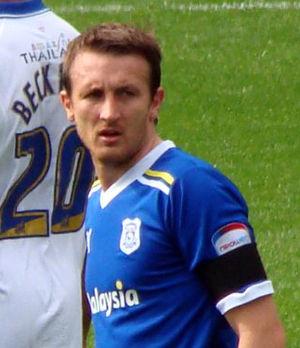
Lee Martyn Naylor est un footballeur anglais évoluant au poste de défenseur.